Laguna Park, Texas

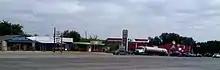
Laguna Park viewed from south side of State Highway 22,

Laguna Park is an census-designated place (CDP) in Bosque County in central Texas, United States. As of the 2010 census, it had a population of 1,276.